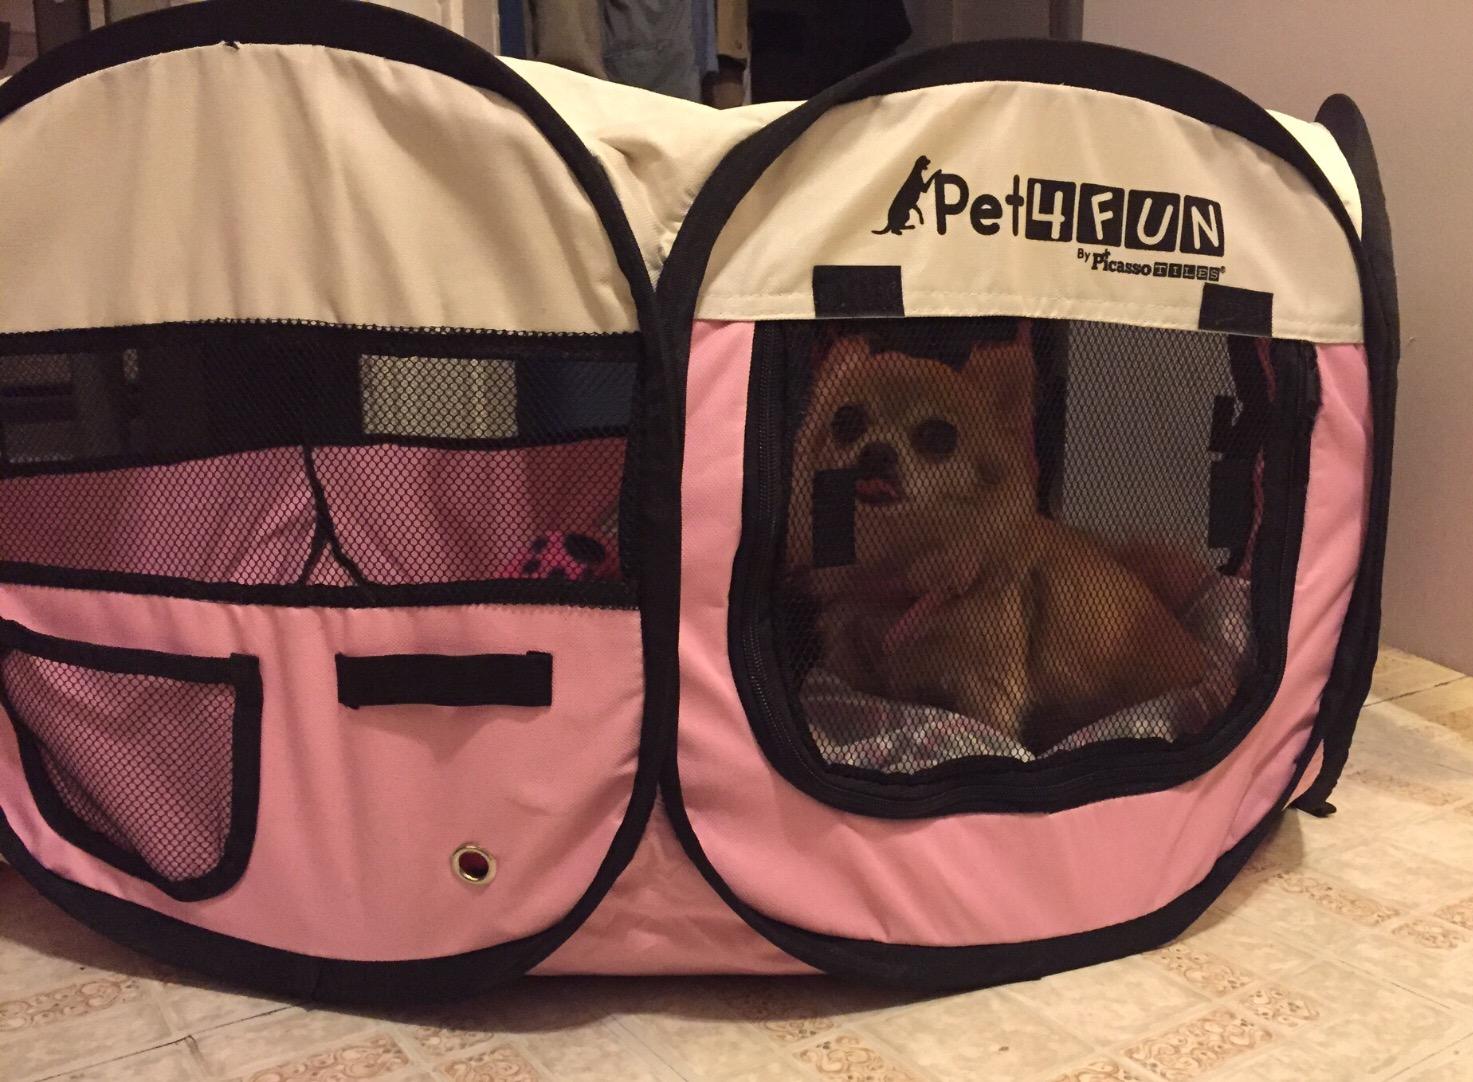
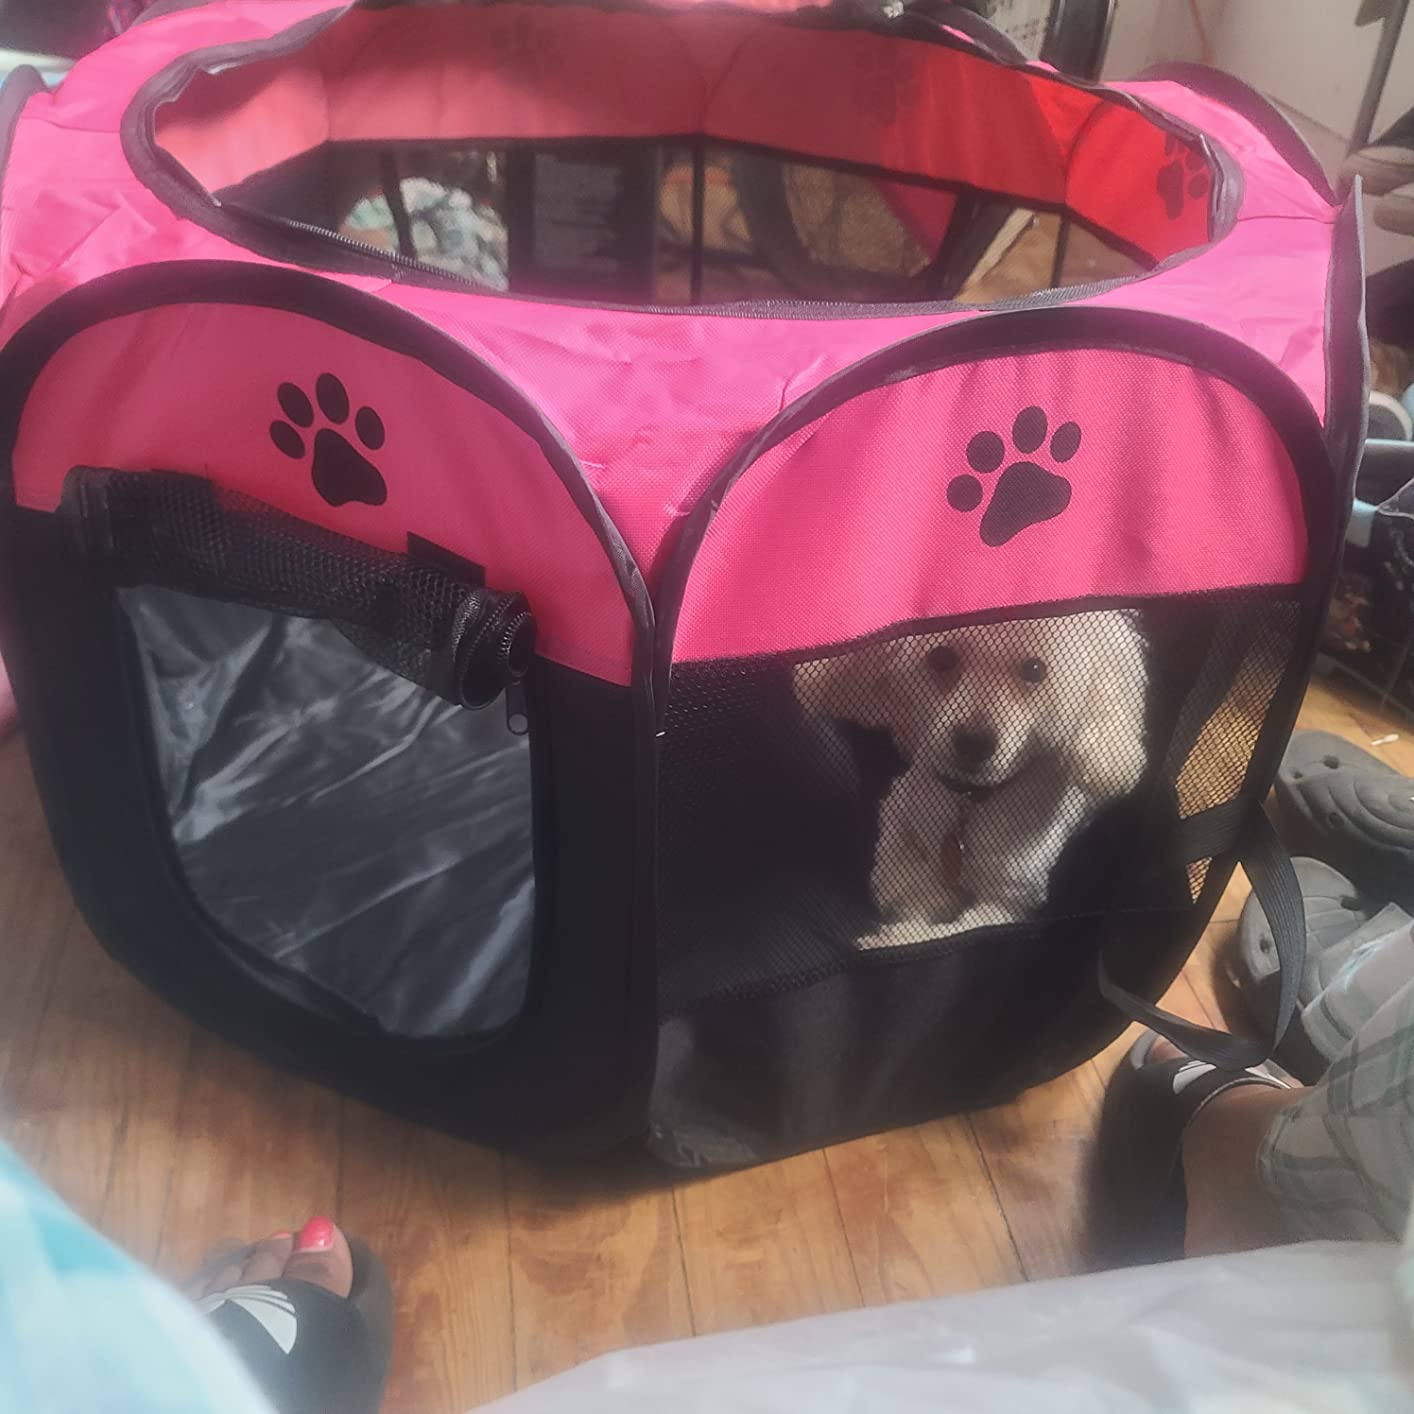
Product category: items_kennel
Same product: no